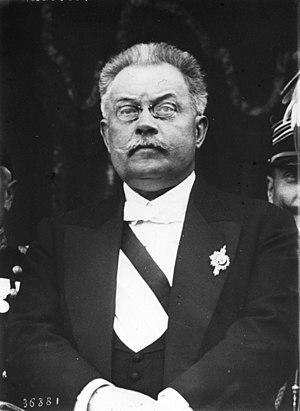
Jean Cruppi, né à Toulouse le 22 mai 1855 et mort à Fontainebleau le 16 octobre 1933, est un homme politique français de la Troisième République.